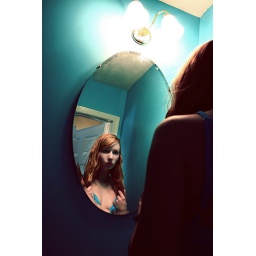
the fish in the mirror